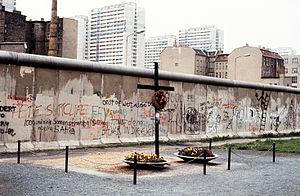
Peter Fechter, né le 14 janvier 1944 et mort le 17 août 1962 à Berlin, est un maçon de Berlin-Est. À l’âge de 18 ans, il devint l’une des premières victimes des gardes-frontières du mur de Berlin. Son agonie au pied du Mur révulsa l’opinion occidentale.